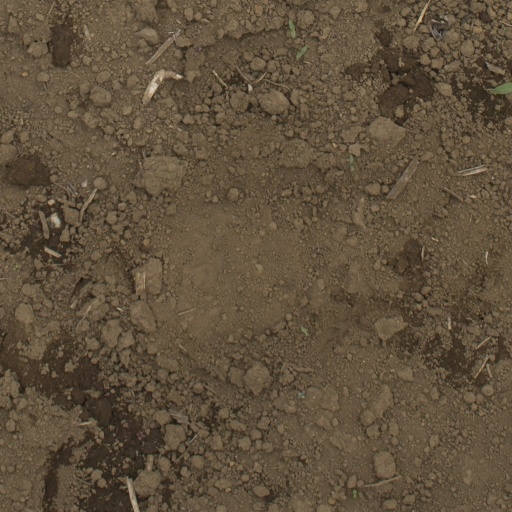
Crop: Jerusalem artichoke